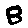
Label: 8